Adriano Bausola

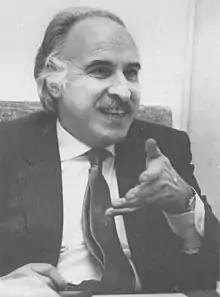
Adriano Bausola

Bausola was rector of Università Cattolica del Sacro Cuore.